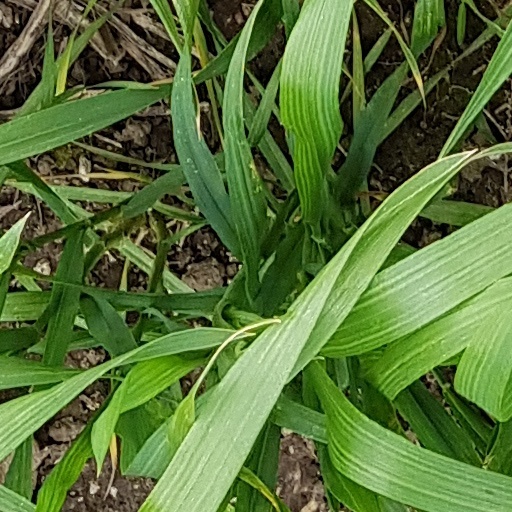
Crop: wheat